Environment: real
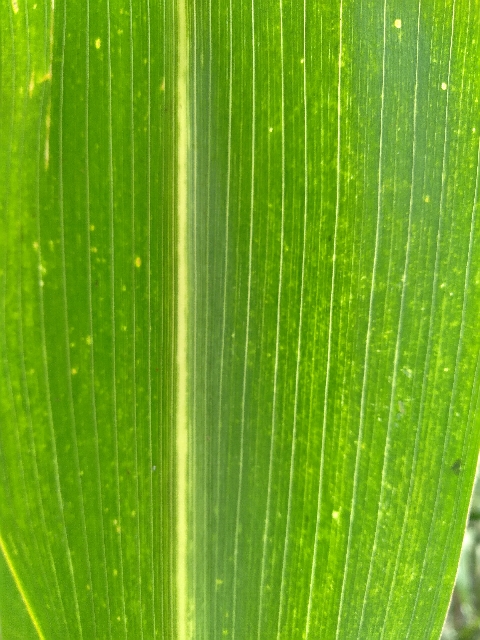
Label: lethal_necrosis